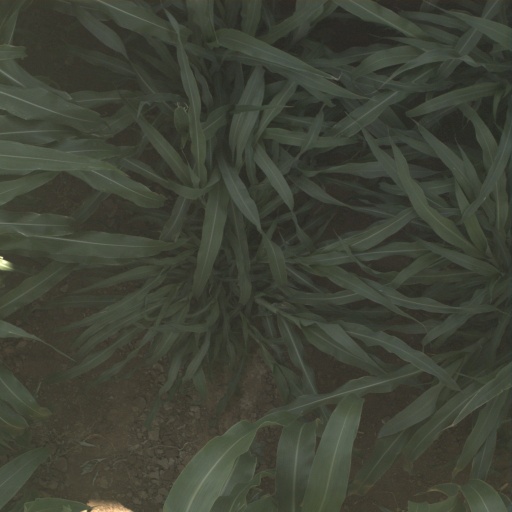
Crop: sorghum